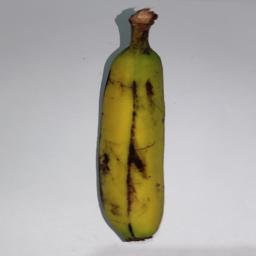
Banana variety: Sagor Kola